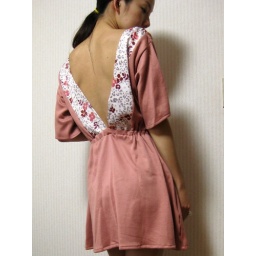
kimono dress in pink 5